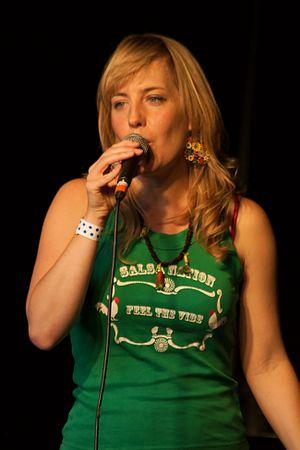
Nina Miranda est une auteur-compositeur britannique d'origine brésilienne de trip hop et de bossa nova. Elle a fait partie des groupes Smoke City, Shrift et Zeep.